Tom Tancredo 2008 presidential campaign

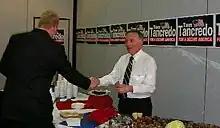
Tancredo raising funds at a Lincoln Day Dinner on April 14

Individual contributions made up most of the campaign cash that Tancredo received, making up about 97% of his total pocketbook. PAC contributions were comparably low, producing only around $75,500, of the $1,311,869. He granted himself $200 for the campaign and received no federal funding. $88,457 of his money came from interest from the campaign's bank accounts and loans from outside sources. The majority of Tancredo's funds were not disclosed during the campaign As of September 30, 2007 the campaign raised $3,538,244 and spent $3,458,130, leaving only $110,079 cash on hand.